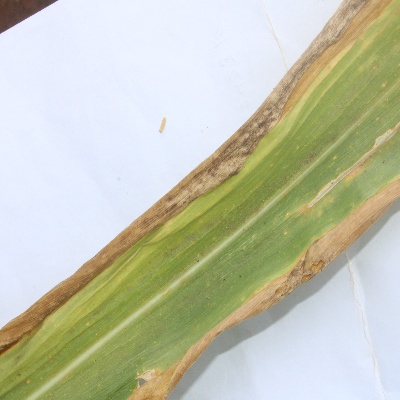
Crop: Maize
Condition: leaf blight